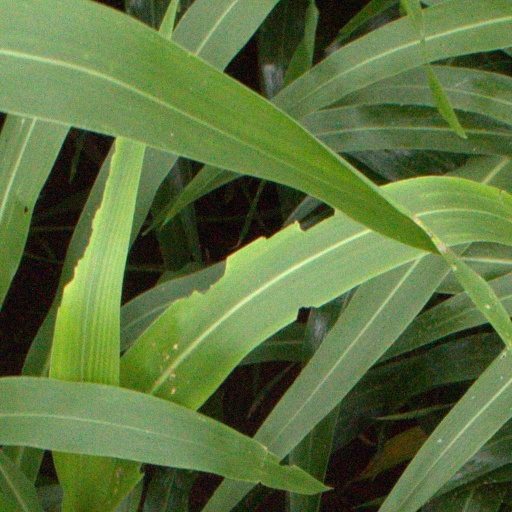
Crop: sorghum